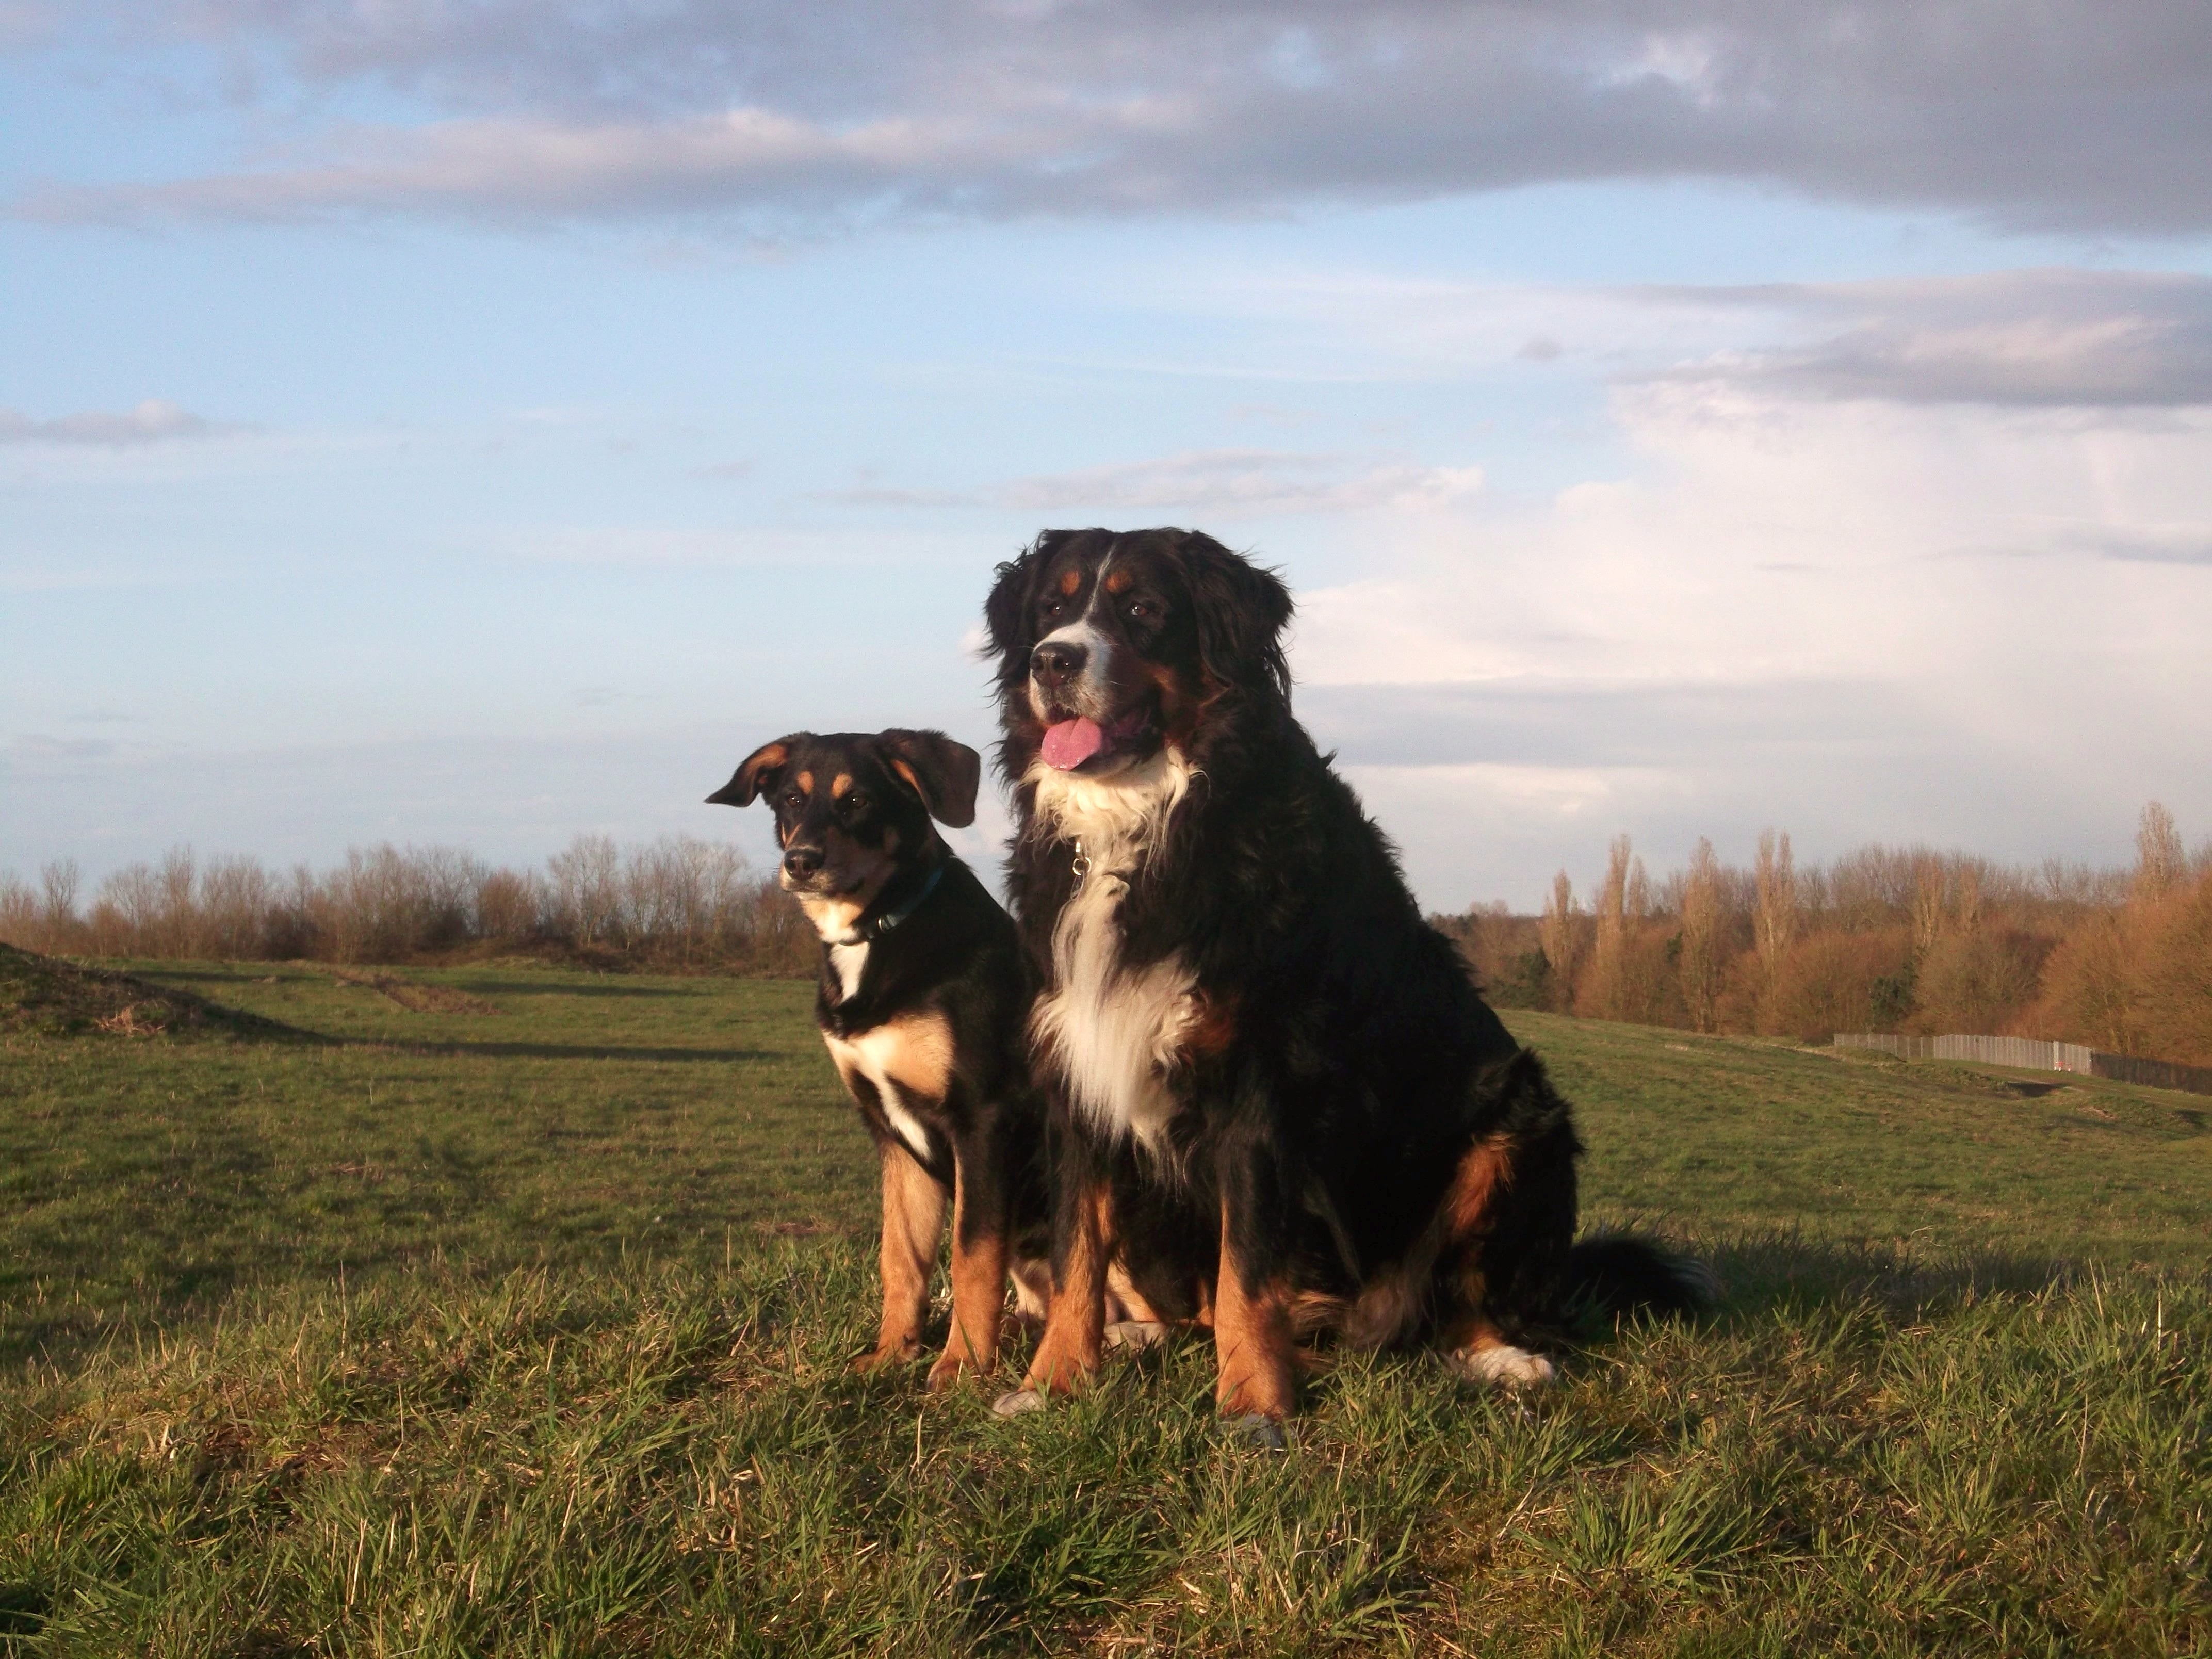
dog, pet, mammal, vertebrate, good, dog breed, bernese mountain dog, setter, berner, hovawart, white bib, dog like mammal